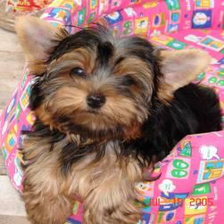
Species: dog
Breed: yorkshire terrier